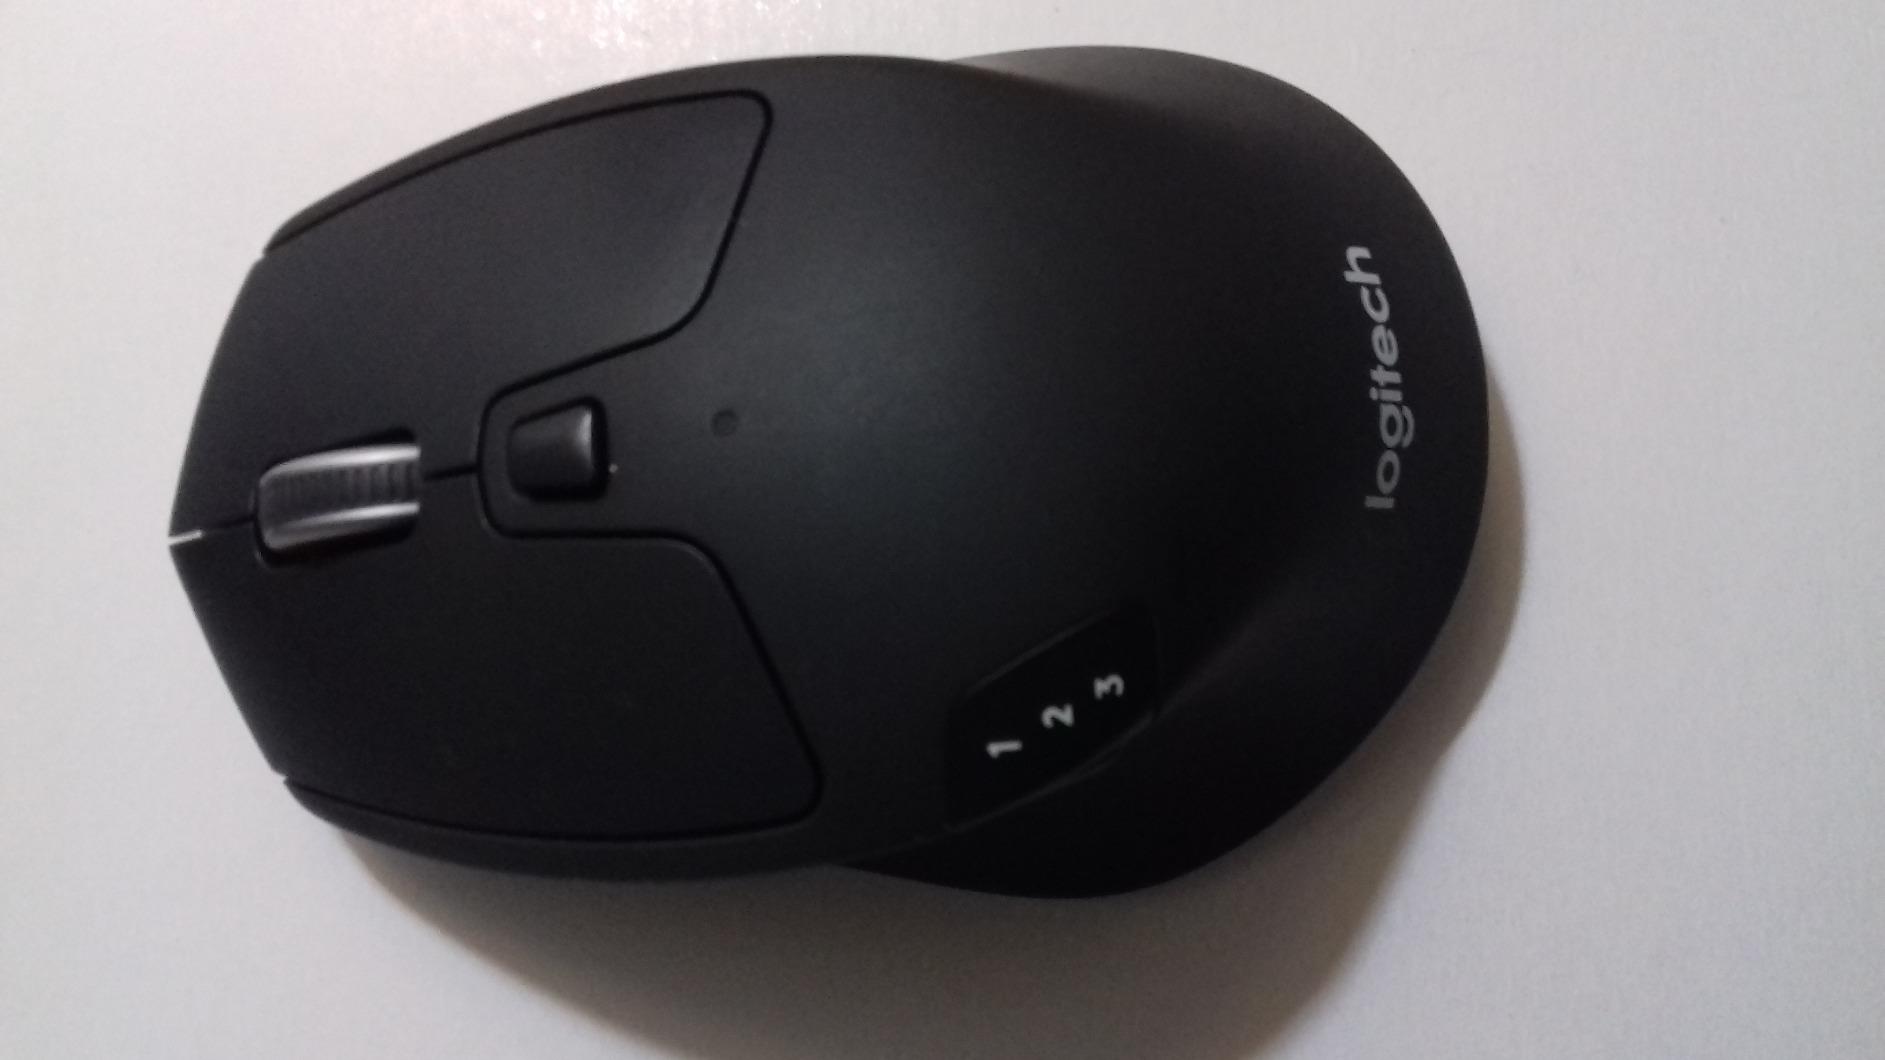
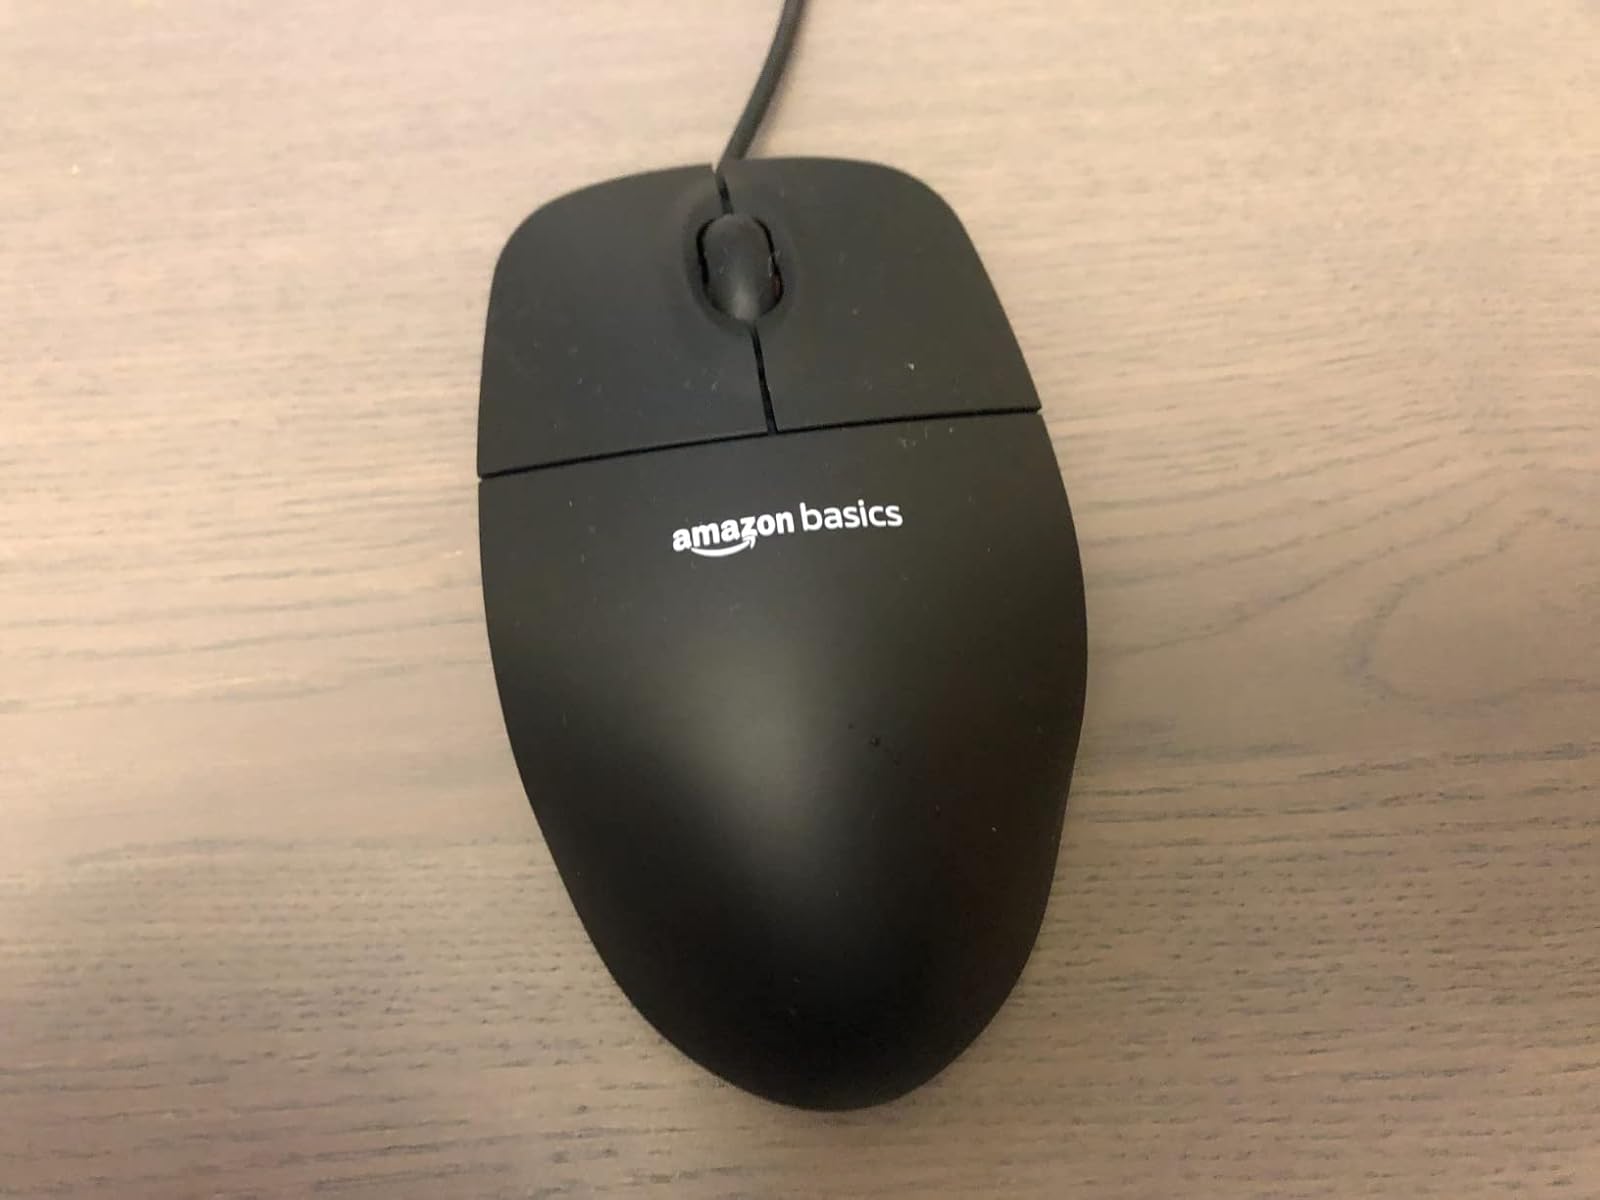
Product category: mouse
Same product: no